Longton railway station

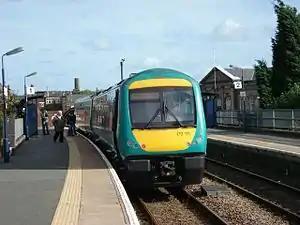
An Central Trains Class 170 DMU at Longton railway station in September 2006

Longton railway station is a railway station in England at Longton, Stoke-on-Trent. The station is served by trains on the Crewe to Derby Line which is also a community rail line known as the North Staffordshire line. The station is owned by Network Rail and managed by East Midlands Railway. The full range of tickets for travel are purchased from the guard on the train at no extra cost.